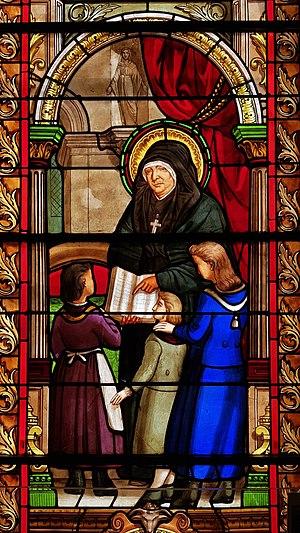
Cette page dresse la liste des béatifications prononcées par le pape Jean-Paul II.
Marie Rivier est une religieuse française, fondatrice des sœurs de la Présentation de Marie, et reconnue bienheureuse par l'Église catholique.